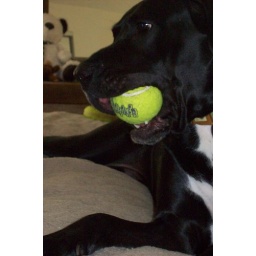
My Mastidane loves to pretend she has yellow teeth by keeping a tennis ball in her mouth.